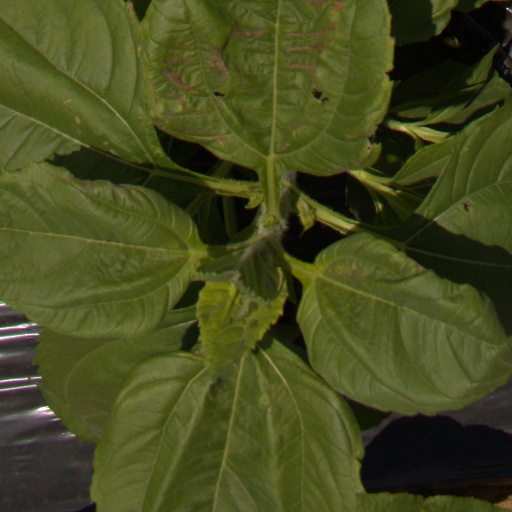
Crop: Jerusalem artichoke